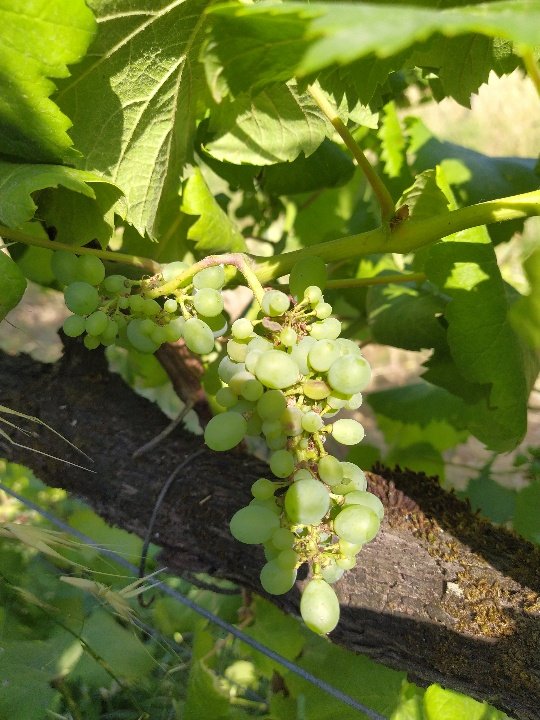
Berries visible: 64
Grape clusters: 1